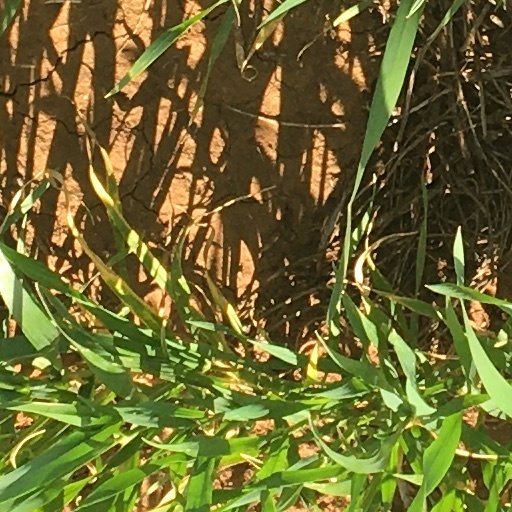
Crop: wheat